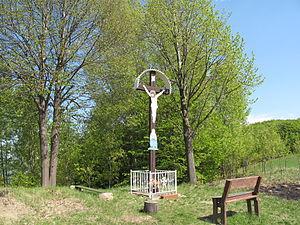
Pitelová est un village de Slovaquie situé dans la région de Banská Bystrica.